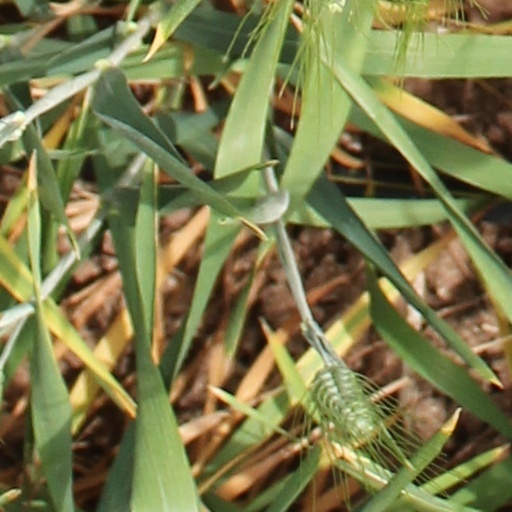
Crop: wheat